Formula One drivers from Japan

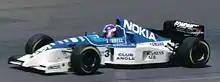
Katayama driving for Tyrrell at the 1995 British Grand Prix.

Yuki Tsunoda drove for AlphaTauri when he joined Formula One in 2021 and remained with the team when they became RB in 2024. Tsunoda was contracted to stay at RB through to 2025, but was promoted to Red Bull Racing following the Chinese Grand Prix.